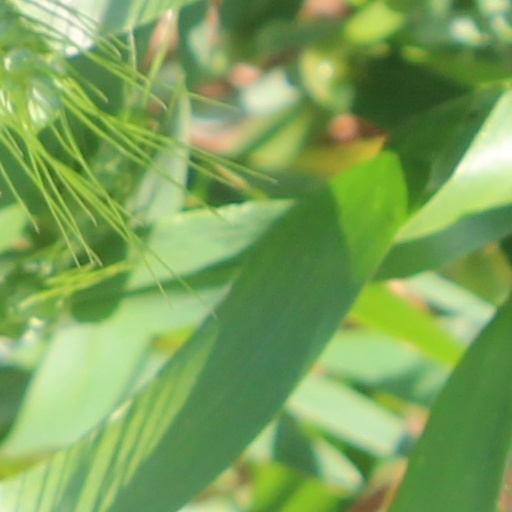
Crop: wheat